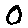
Label: 0